Pyaar Ka Punchnama 2

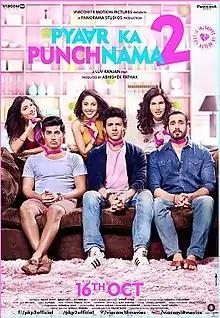
Poster

Pyaar Ka Punchnama 2 is a 2015 Indian Hindi-language romantic comedy film. It is a standalone sequel to the 2011 film "Pyaar Ka Punchnama". The sequel is directed by Luv Ranjan and produced by Viacom 18 Motion Pictures and Panorama Studios Production. The film stars Kartik Aaryan, Omkar Kapoor, Sunny Singh, Nushrat Bharucha, Ishita Raj Sharma and Sonnalli Seygall. The film was released on 16 October 2015.